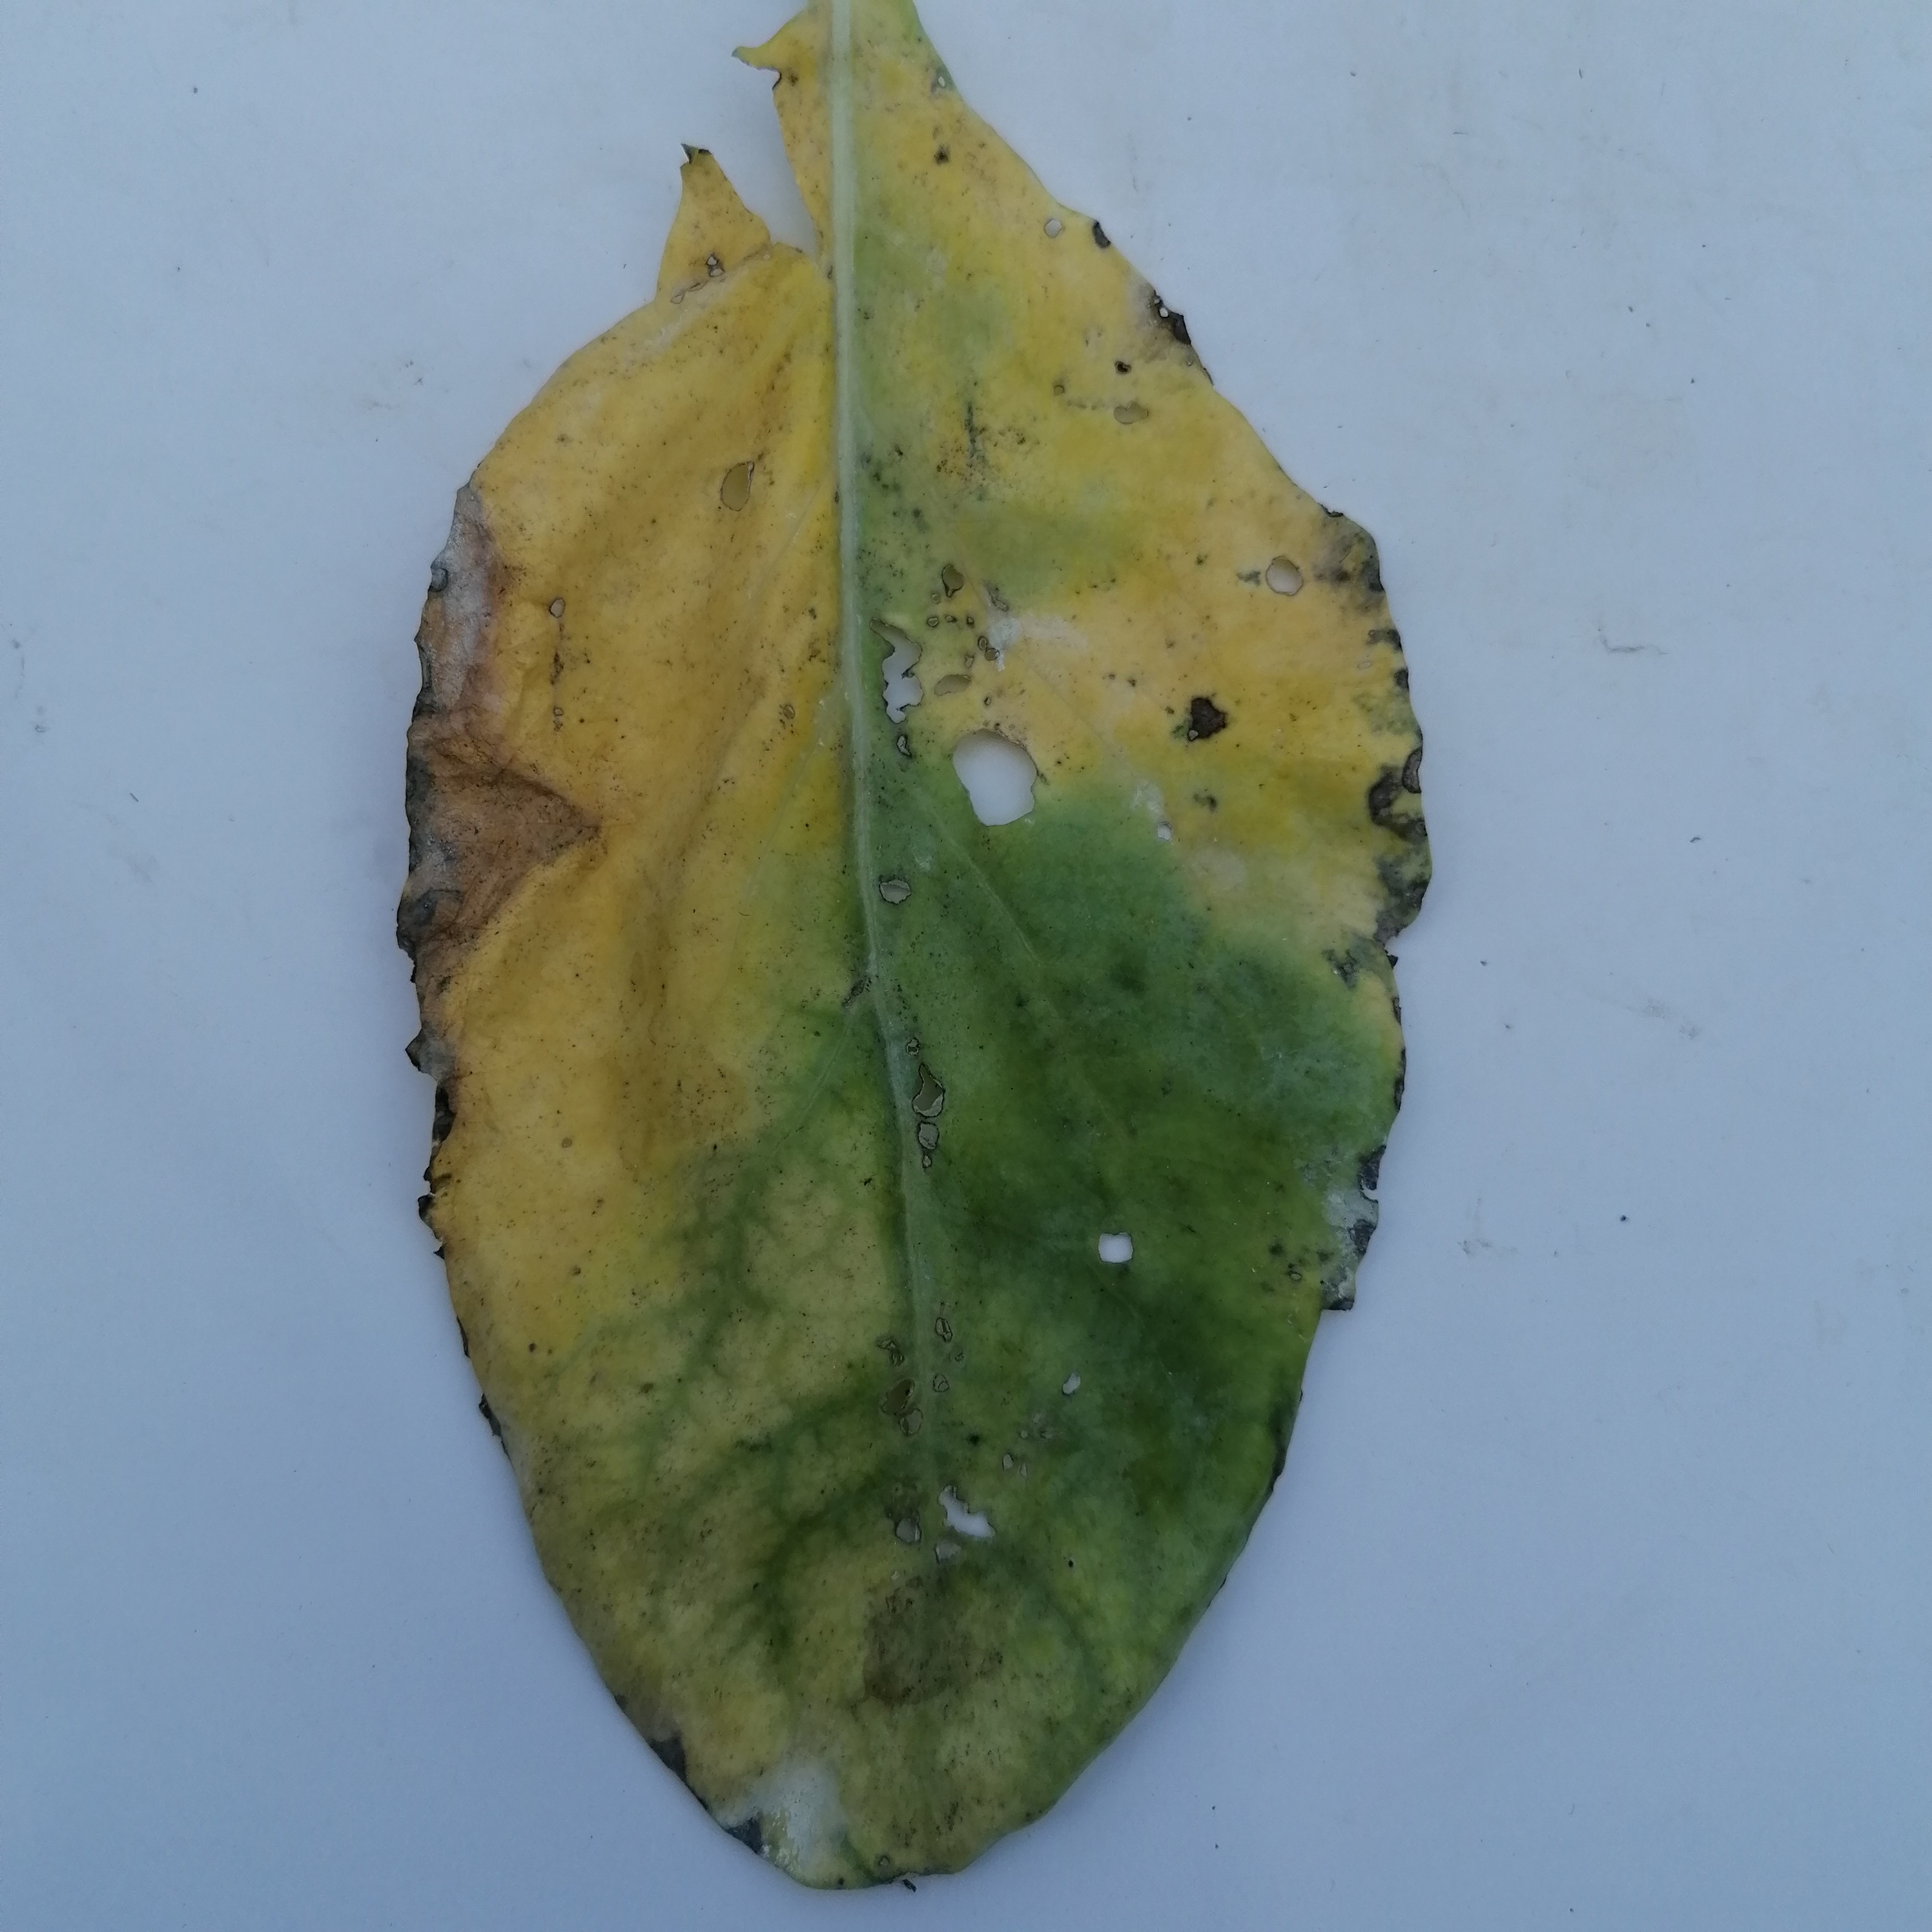
Label: Black Rot